Hadland Fishing Camp

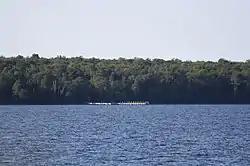

The Hadland Fishing Camp is a historic fishing camp in the Apostle Islands of Ashland County, Wisconsin. Built in 1938, the camp is located on the eastern shore of Rocky Island and is part of the Rocky Island Historic District. It was added to the National Register of Historic Places on August 18, 1977.